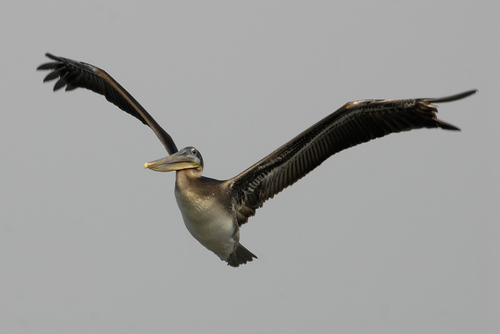
a bird with a massive bill, large eyes, wide wingspan, and brown belly.
the bird has very huge wings and black and brown colored covert as well as grey abdomen and breast.
large bird with white belly, large yellow beak and long black wings.
a bird with a massive rounded bill white breast and black wings.
this bird has a large yellow beak, a wide wingspan, and a brown and white breast.
the large bill on the white belly bird with long wings
this bird has wings that are black and has a white belly
this bird has wings that are black and has a long billa large bird with a very large wingspan black wing a large bill
this sea bird has a broad bill suitable for fish and large, full black wings with a gray underbelly.
Species: Brown Pelican